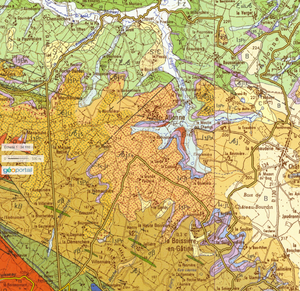
Carte géologique d'Allonne (79), recoupant les feuilles BRGM au 1/50 000 ème de Coulonges-sur-l'Autize et de Mazières-en-Gâtine.
Allonne est une commune du Centre-Ouest de la France située dans le département des Deux-Sèvres, en région Nouvelle-Aquitaine.